Paulo Evaristo Arns

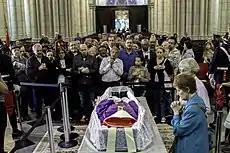
People queuing to pay their respects to the late Cardinal Arns.

Pope John Paul II accepted Cardinal Arns' resignation on 15 April 1998. Since he was past the age of 80, he did not participate in the conclave of 2005 that elected Pope Benedict XVI. In 2013 he did not travel to Rome to participate as a non-elector at the conclave that chose Pope Francis.